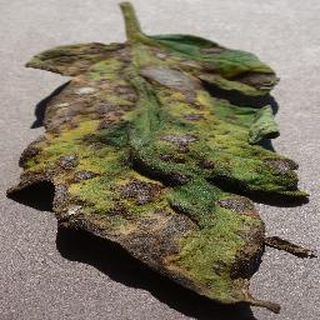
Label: tomato_early_blight